Olympias

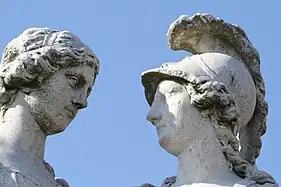
Statue of Alexander and Olympias at Schönbrunn Palace

After Alexander the Great's death in Babylon in 323 BC, his wife Roxana gave birth to their son named Alexander IV. Alexander IV and his uncle Philip III Arrhidaeus, the half brother of Alexander the Great who may have been disabled, were subject to the regency of Perdiccas, who tried to strengthen his position through a marriage with Antipater's daughter Nicaea. At the same time, Olympias offered Perdiccas the hand of her and Philip's daughter, Cleopatra. Perdiccas chose Cleopatra, which angered Antipater, who allied himself with several other Diadochi, deposed Perdiccas, and was declared regent, only to die within the year.